Highway 15 (Jordan)

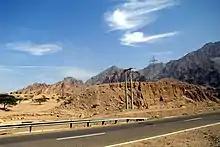
The highway passing through Ma'an Governorate near Petra

Highway 15 in Jordan is also known as the Desert Highway runs in Jordan south to north. It starts in Aqaba going north east towards Ma'an, passing through the desert to the east of the major settlements in the southern region of Jordan. It then merges into the regional Highway 35 going to Amman. In Amman, it then follows the path of a newly constructed bypass highway to Zarqa.